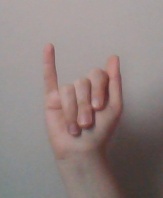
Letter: meem